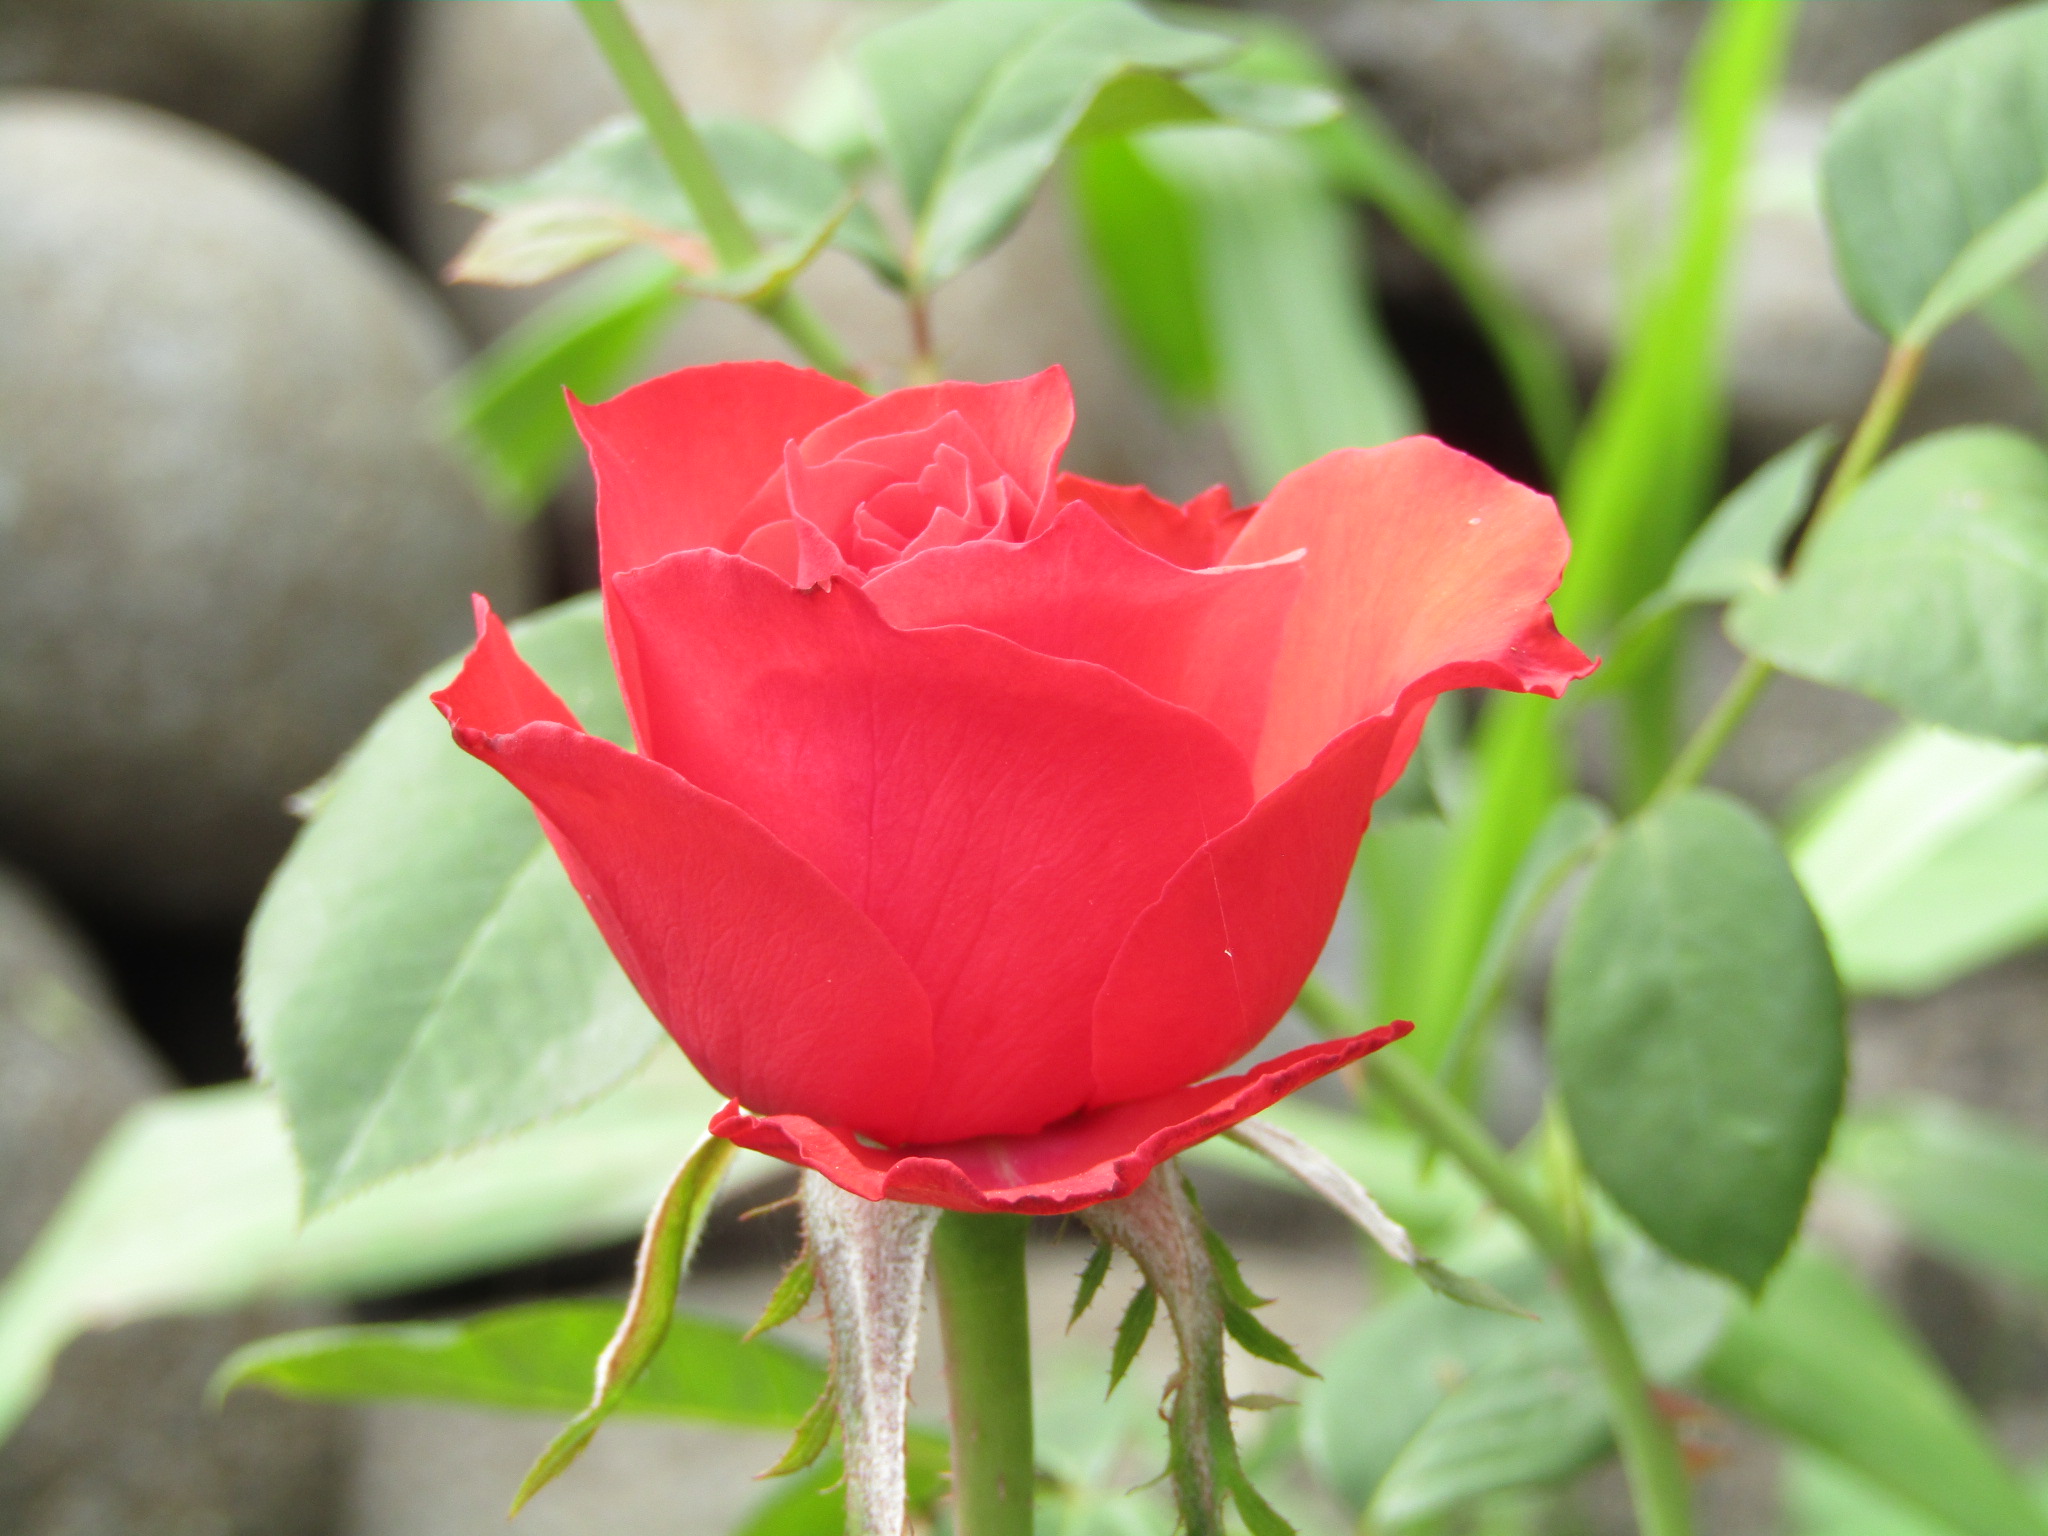
red rose, flower, flowering plant, petal, garden roses, rose, pink, plant, floribunda, red, rose family, botany, Hybrid tea rose, bud, rose order, leaf, thorns, spines, and prickles, plant stem, annual plant, china rose, herbaceous plant, wildflower, perennial plant